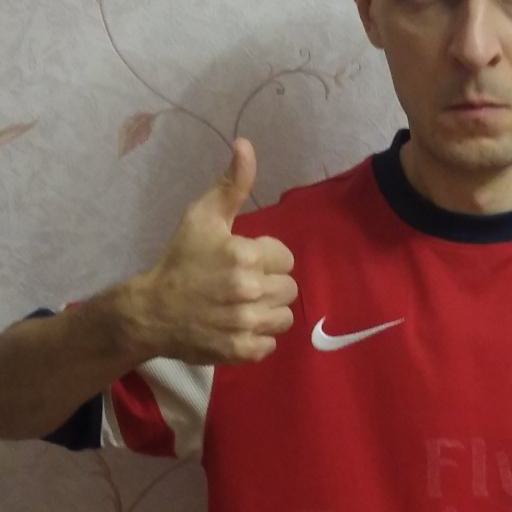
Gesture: like